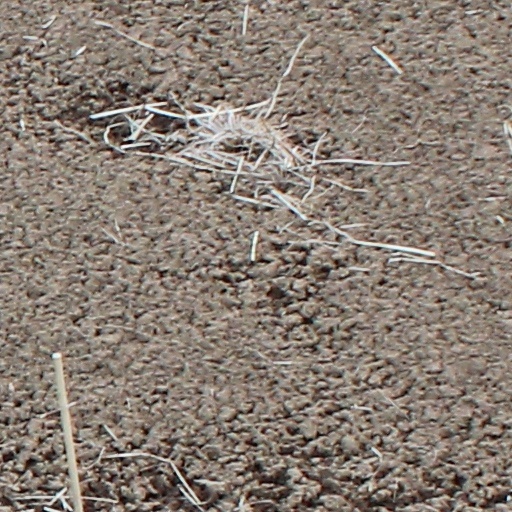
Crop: wheat